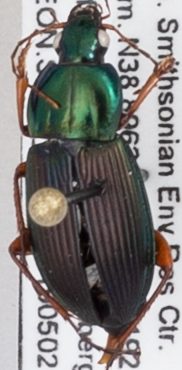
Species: Poecilus lucublandus
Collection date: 2019-05-02
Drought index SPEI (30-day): -0.858
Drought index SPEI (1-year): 2.09
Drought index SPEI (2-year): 1.546